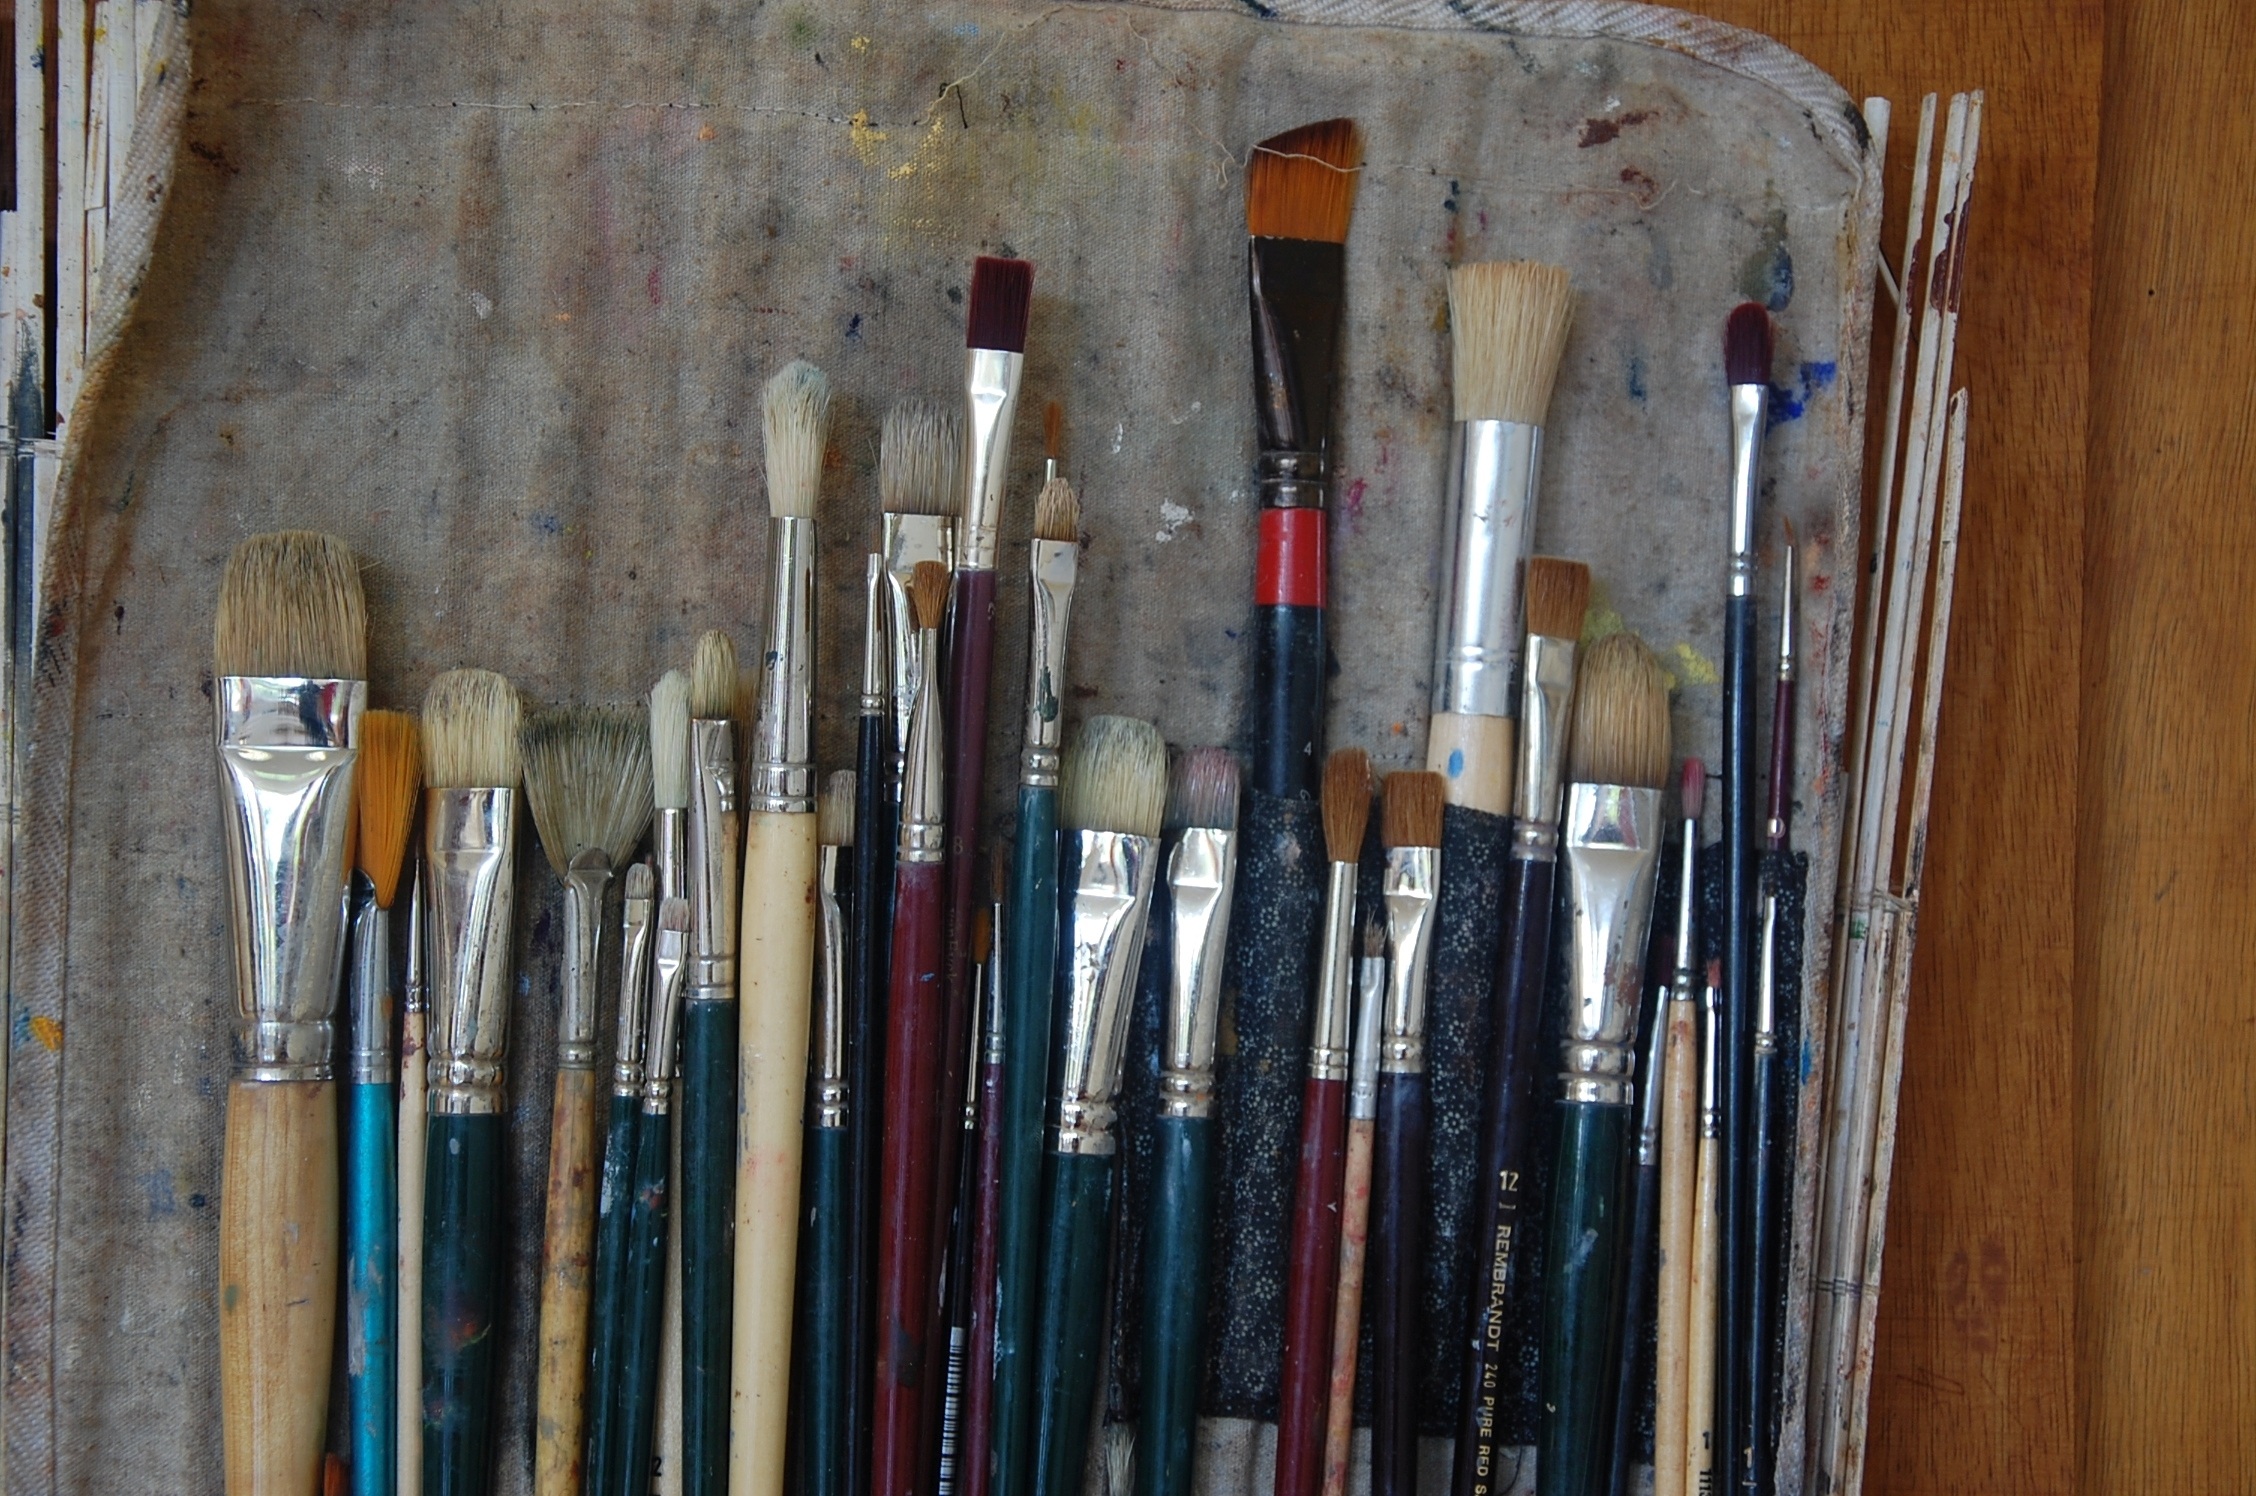
brush, tool, red, color, paint, blue, character device, imagine, man made object, cue stick